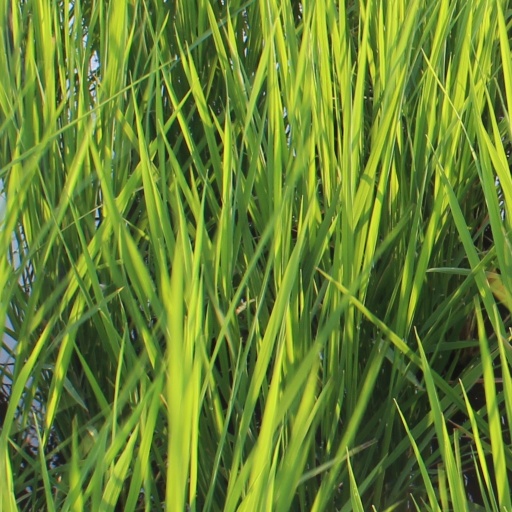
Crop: rice